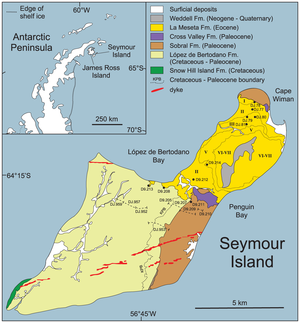
La formation de Lopez de Bertodano est une formation géologique affleurant sur l'île Seymour, dans l'archipel de James Ross, sur la péninsule Antarctique. Les strates vont de la fin du Crétacé supérieur jusqu'au Danien inférieur, il y a environ entre 70 et 65,5 Ma.